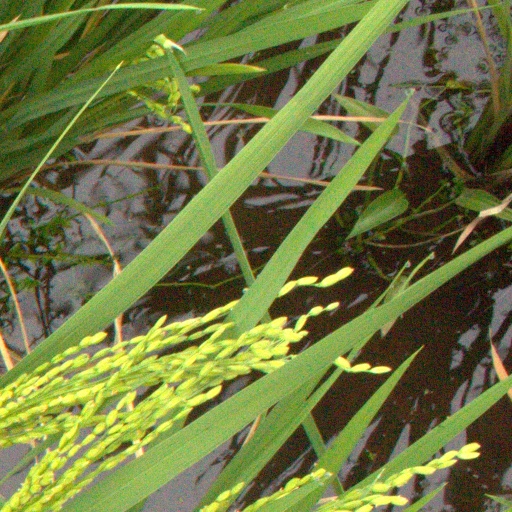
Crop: rice